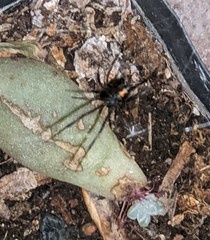
Species: Lactrodectus_hesperus